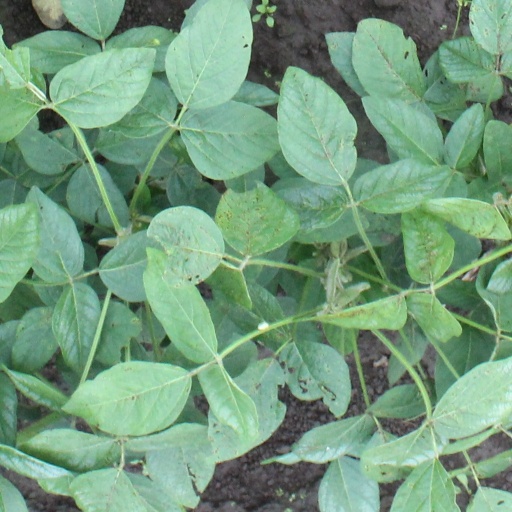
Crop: soybean